Mogoltau Massif Important Bird Area

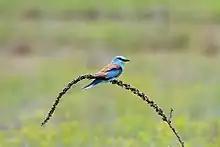
European rollers breed in the IBA.

The Mogoltau Massif Important Bird Area is a 268 km tract of land in north-eastern Sughd Province in northwestern Tajikistan. It has been identified by BirdLife International as an Important Bird Area (IBA).